Bolsheokhtinsky Bridge

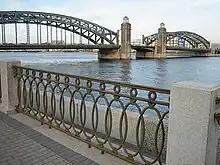
The 100-year-old bridge in 2012.

In spring of 1907, the passenger ship "Arkhangelk" which transported people from the left bank of Neva to the right bank sank. This tragic event set things in motion, and on September 24, 1907 the contract for building the bridge was signed. The ceremony of bridge founding took place on June 26, 1909, exactly two hundred years from the Battle of Poltava. Hence the bridge was named after the victor of that battle: Emperor Peter the Great Bridge.